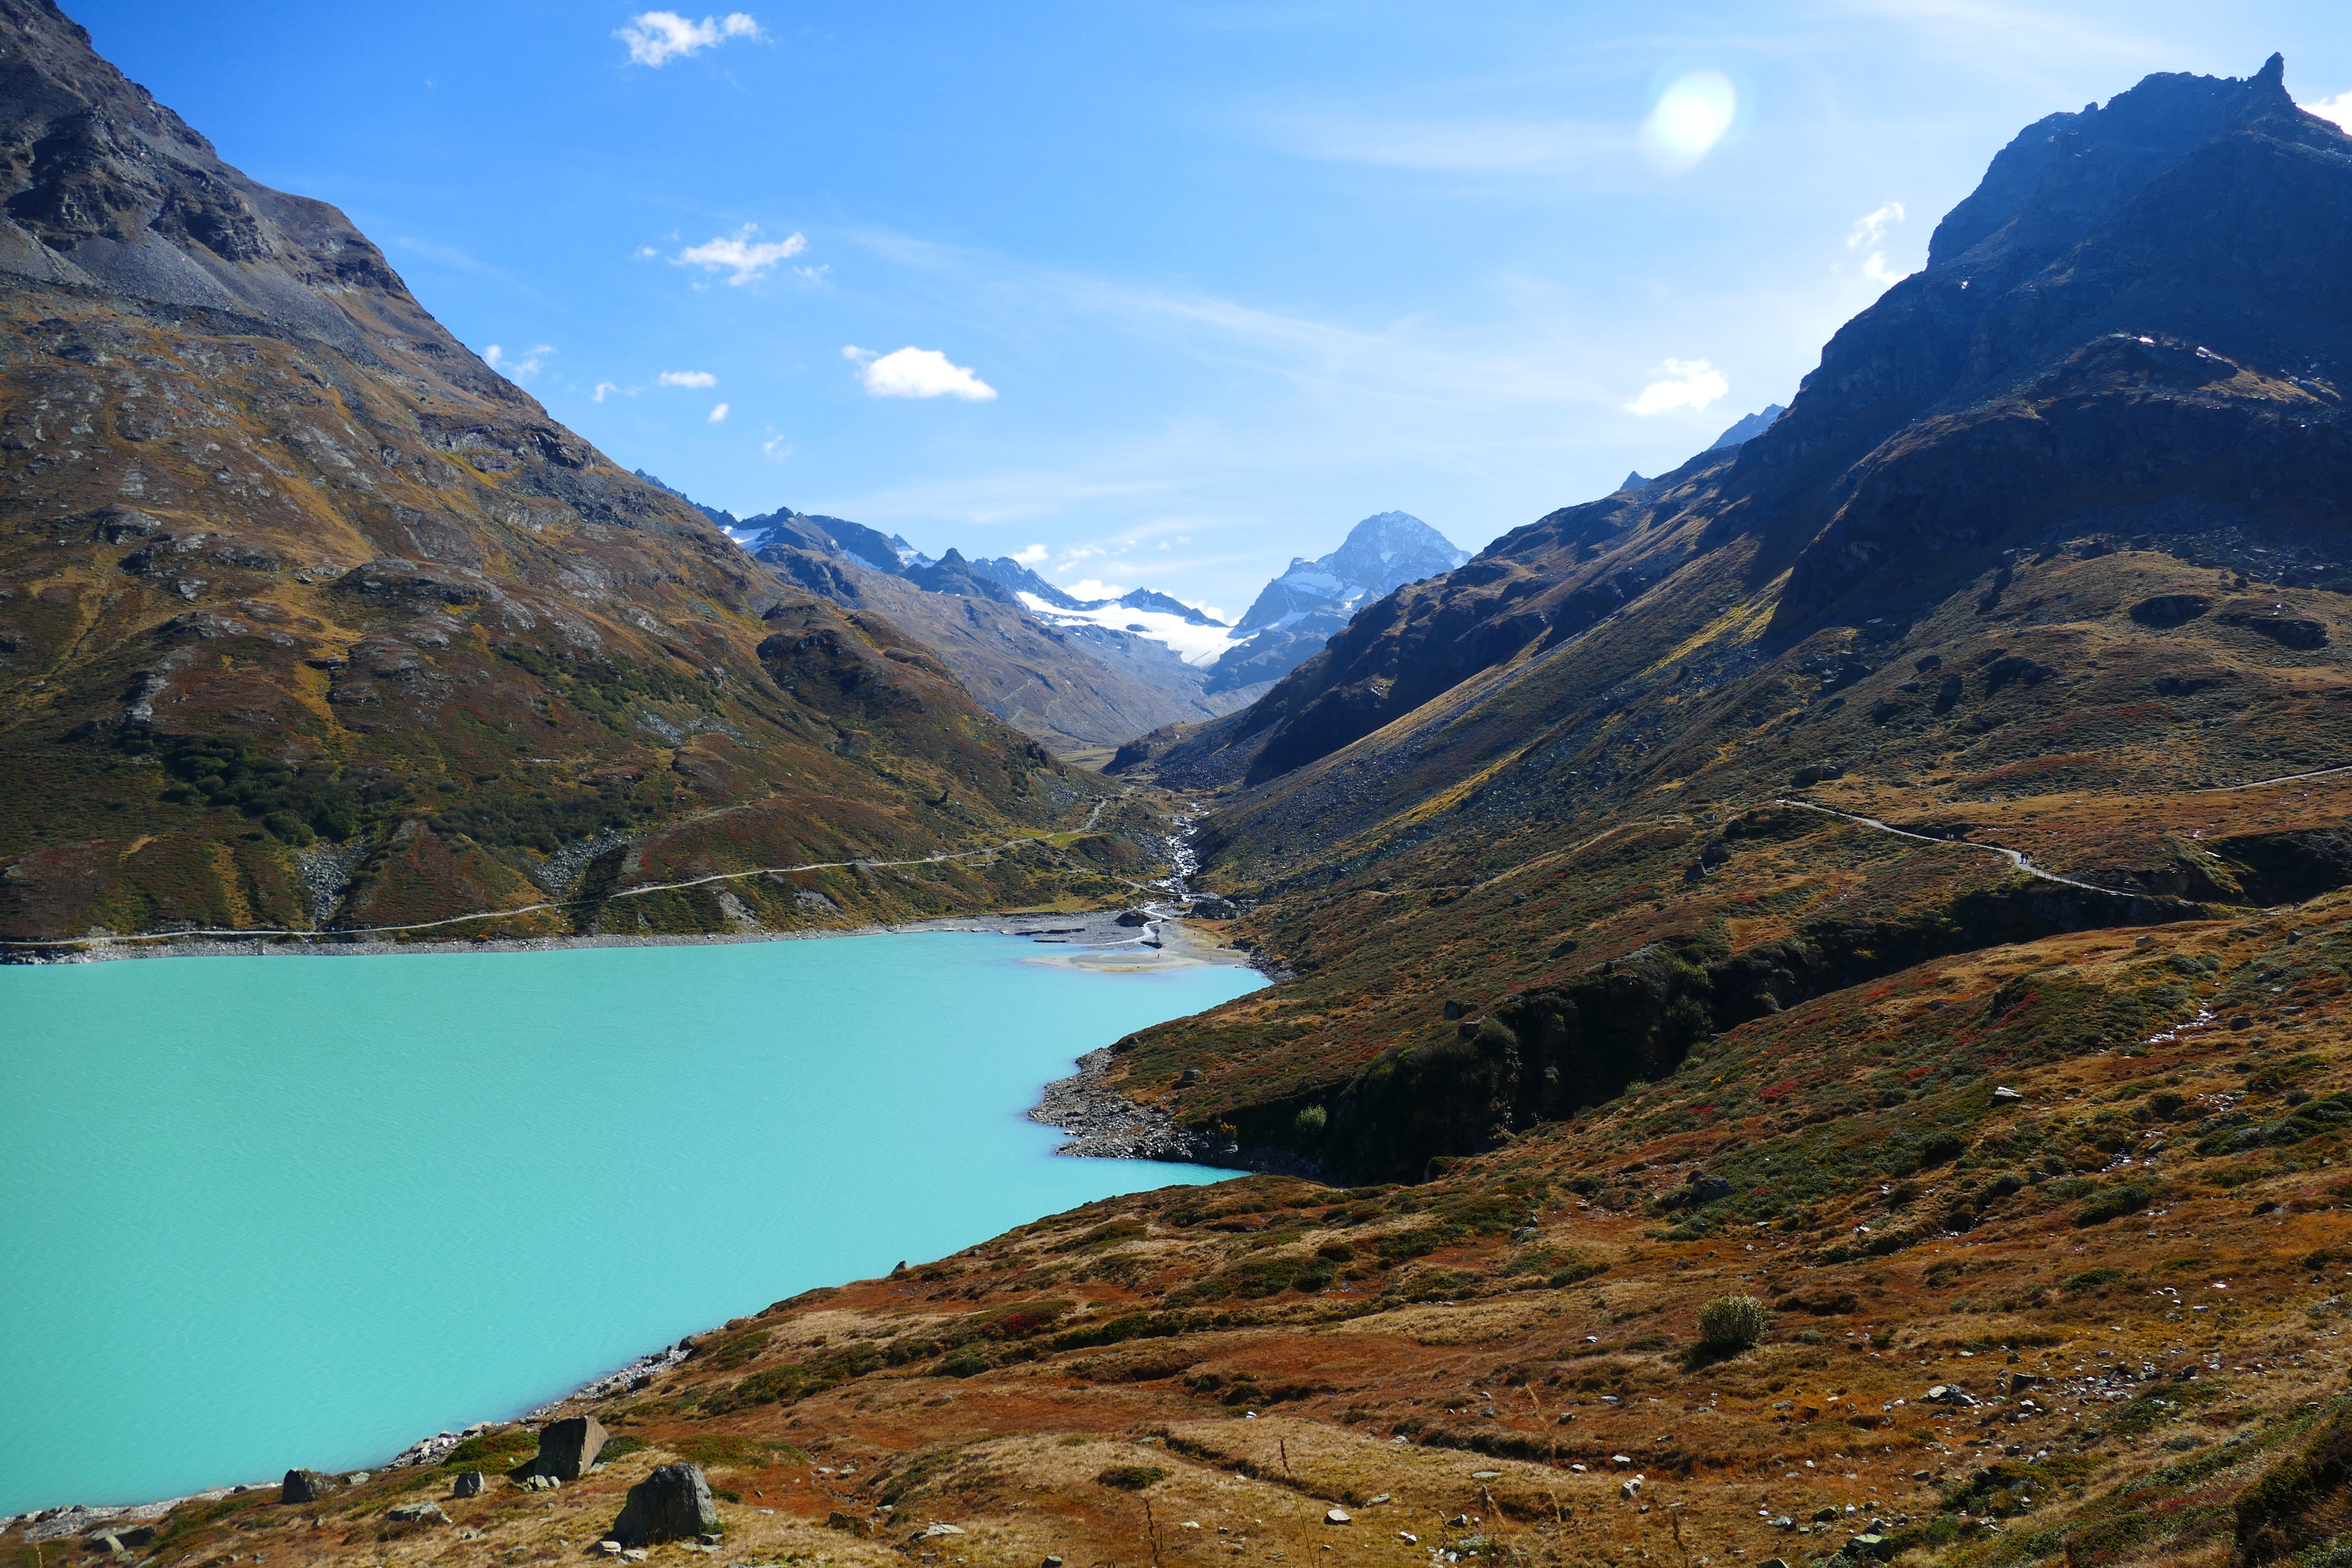
landscape, water, nature, wilderness, walking, mountain, sun, lake, adventure, valley, mountain range, green, alpine, blue, fjord, dam, reservoir, highland, ridge, austria, mountains, alps, plateau, montafon, vorarlberg, fell, loch, landform, silvretta, tarn, mountain pass, geographical feature, mountainous landforms